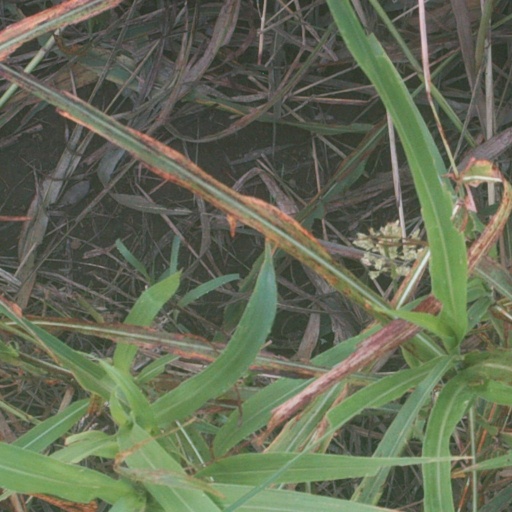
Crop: sorghum